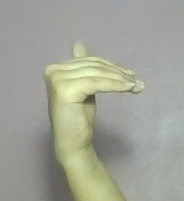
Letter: khaa